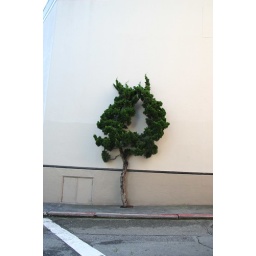
tree by the wall